The King of Fighters

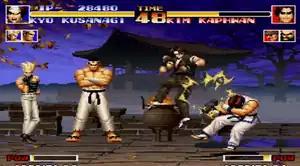
A fight between Kyo (an original character) and Kim ("Fatal Fury"). In the background are Kyo's two teammates (Benimaru and Daimon) who can replace him if he is defeated.

The basic gameplay system of "KOF" is similar to SNK's previous games like the "Fatal Fury" series, "Art of Fighting" and "Samurai Shodown". The game uses a four attack button configuration like "Fatal Fury 2" and "Fatal Fury Special", that consists of light punch, light kick, strong punch and strong kick. Like "Fatal Fury 2", specialized techniques are performed by pressing buttons in combination, allowing the player to dodge an opponent's attack or to launch a character's powerful knockdown attack. As with most other fighting games, each character has a set of basic, unique, and special moves the player can perform using a specific series of joystick and button inputs. Each new installment provides new ways to create stronger attacks such as "The King of Fighters '97". Instead of charging the Power Gauge it is now filled when the player strikes the opponent or by performing Special Moves. The player can stock up to three Power Gauges. The player can use one stock of the Power Gauge to perform a Super Special Move or enter a "MAX" mode, in which the player's defensive and offensive strength are increased. Performing a Super Special Move while in MAX mode allows the player to perform a more powerful Super Special Move.